Yasuo Fukuda

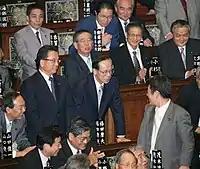
Yasuo Fukuda was designated as Prime Minister by the House of Representatives (at the National Diet Building on 25 September 2007)

Following Abe's resignation in September 2007, Fukuda announced that he would run in the Liberal Democratic Party leadership election, which would also determine the prime minister, given the LDP's majority in the House of Representatives.